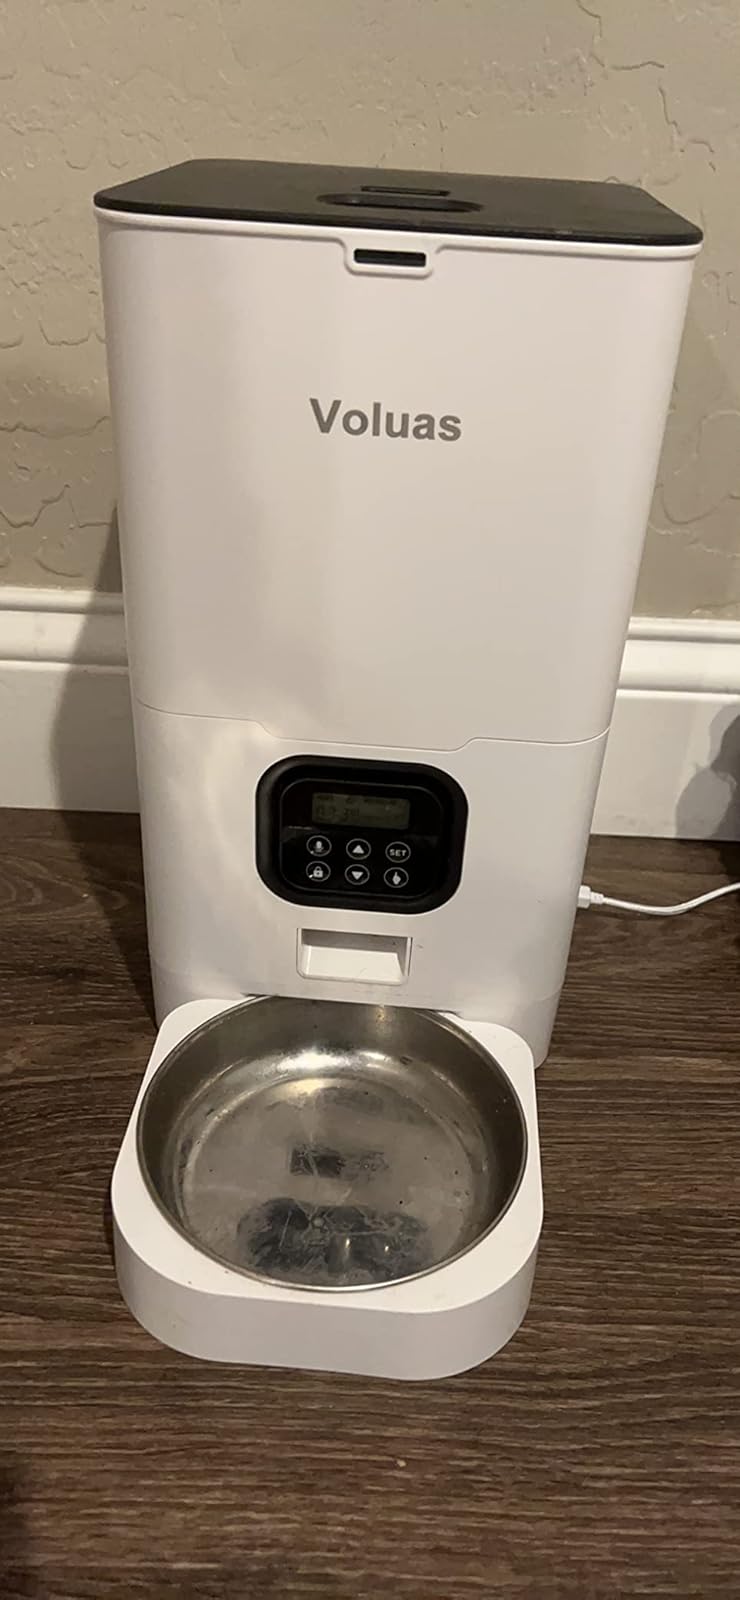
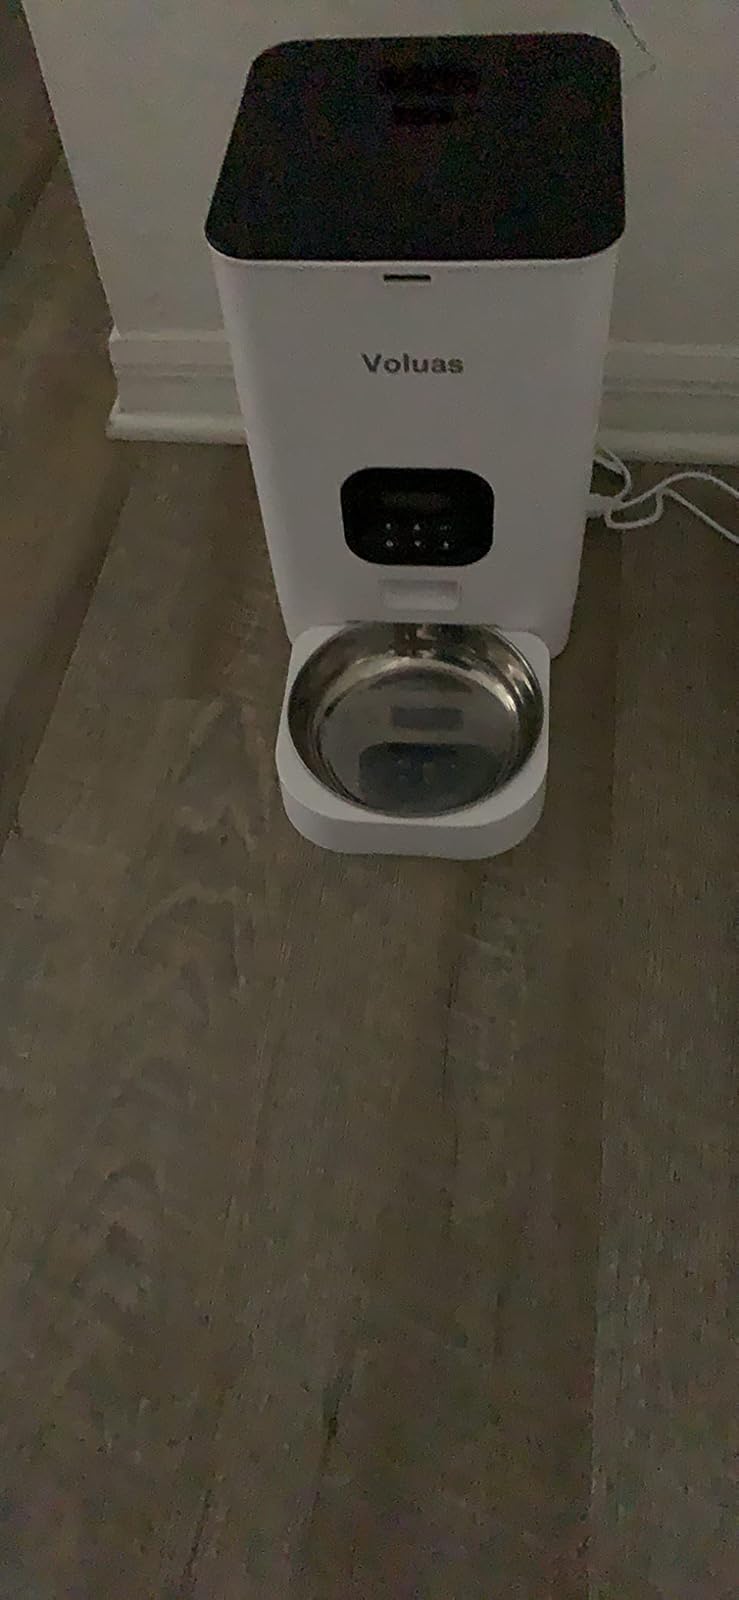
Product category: items_feeder
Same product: yes